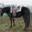
Label: horse